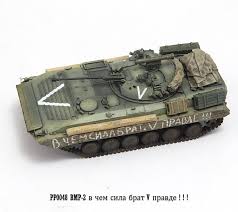
Label: BMP